Arthur Joseph Lewis Jr.

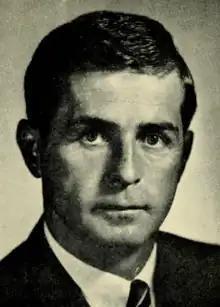
Arthur Lewis Portrait

Arthur Joseph Lewis Jr. (born September 3, 1934) served in the Massachusetts House of Representatives in 1970 and the Massachusetts Senate as a Democrat from 1972 to 1990.